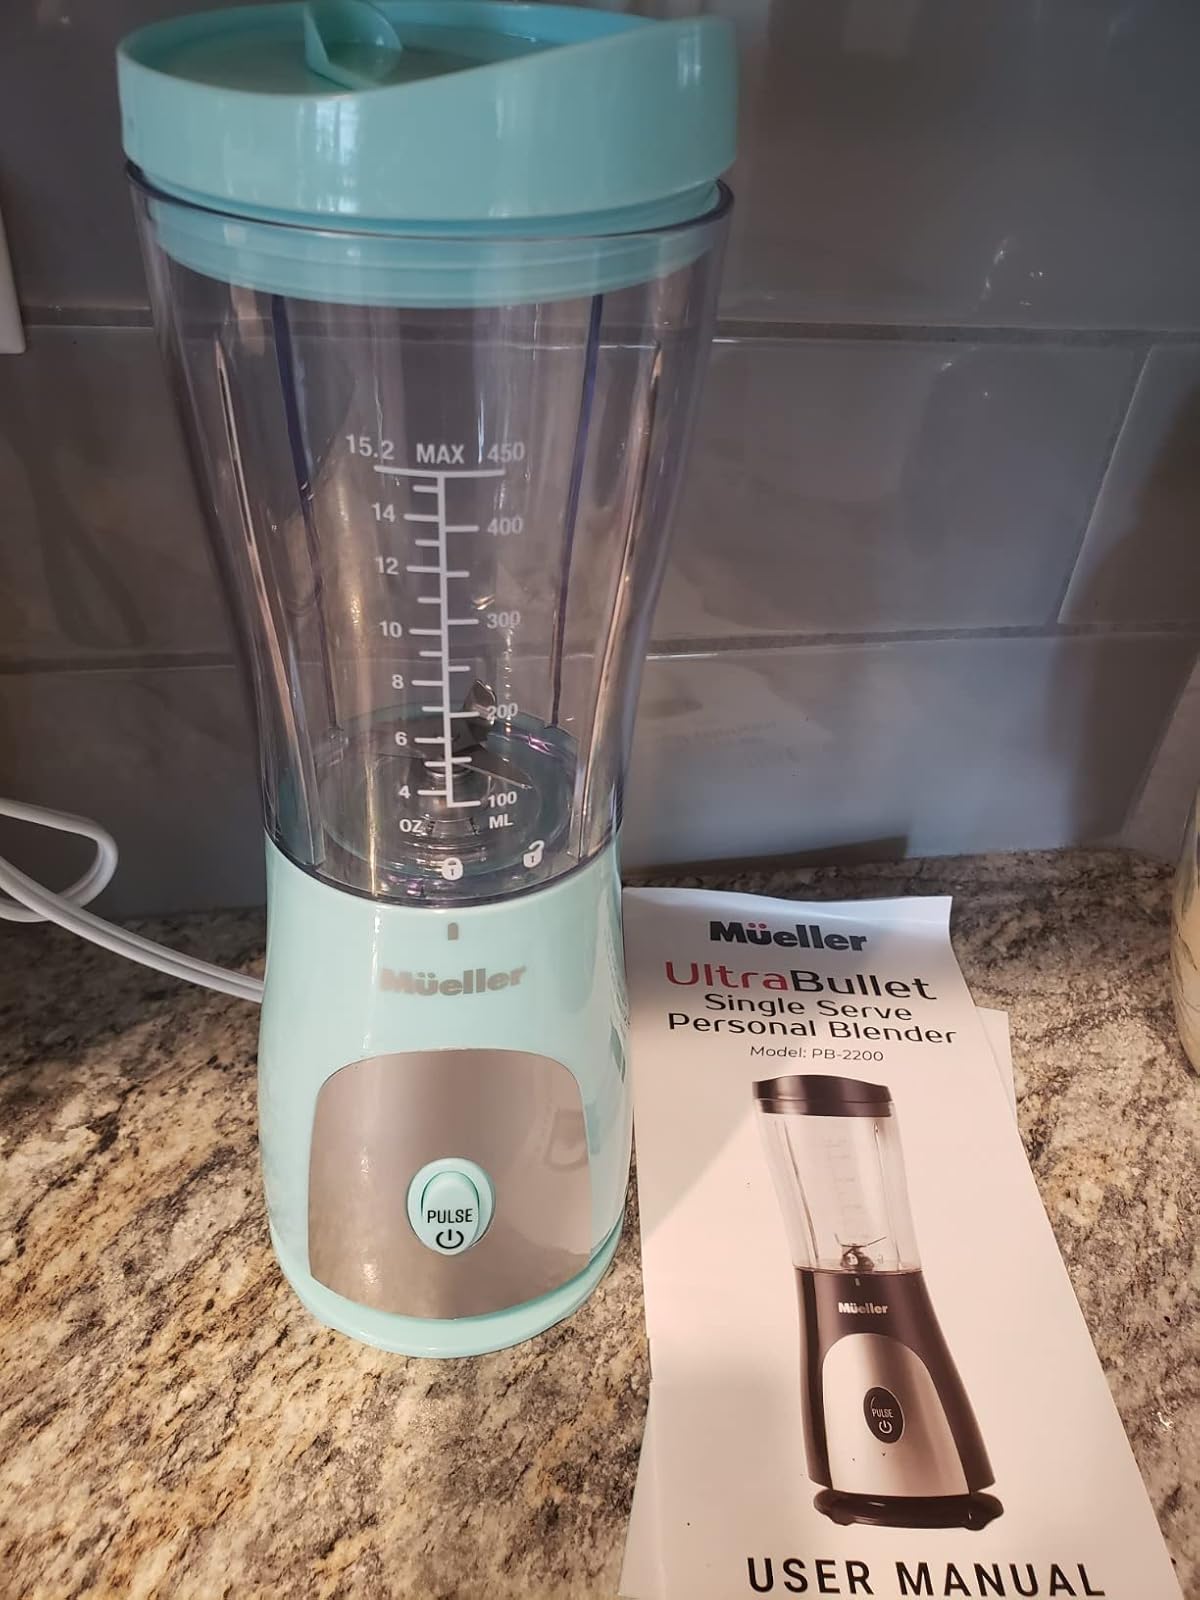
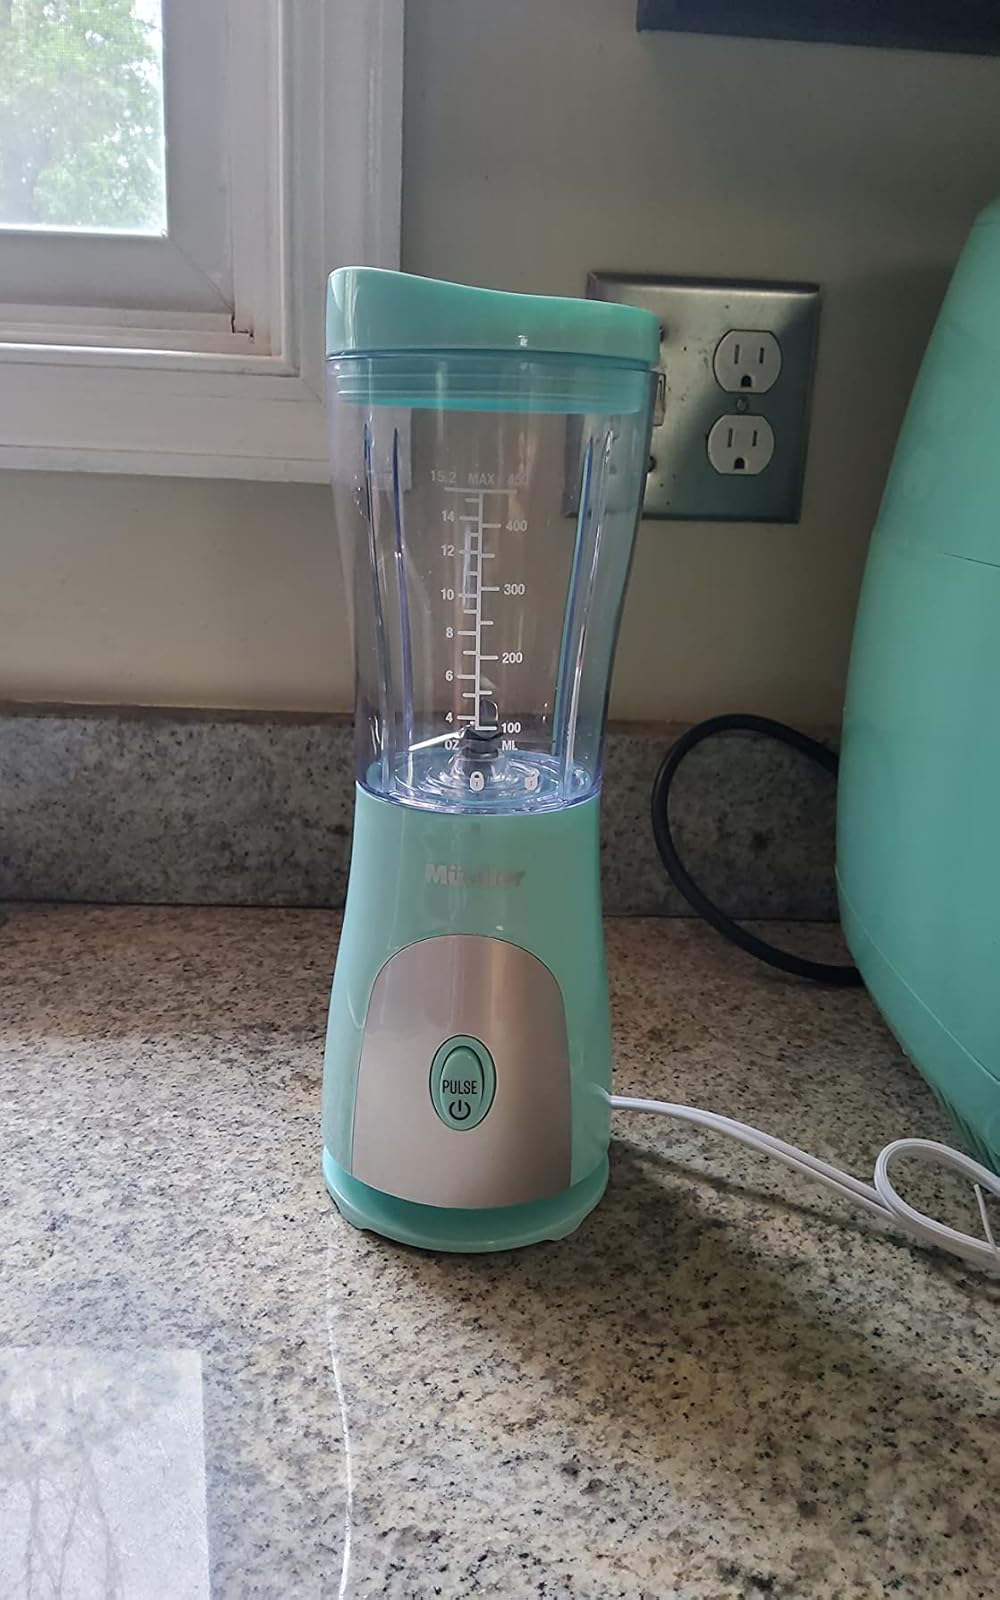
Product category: items_blender
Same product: yes